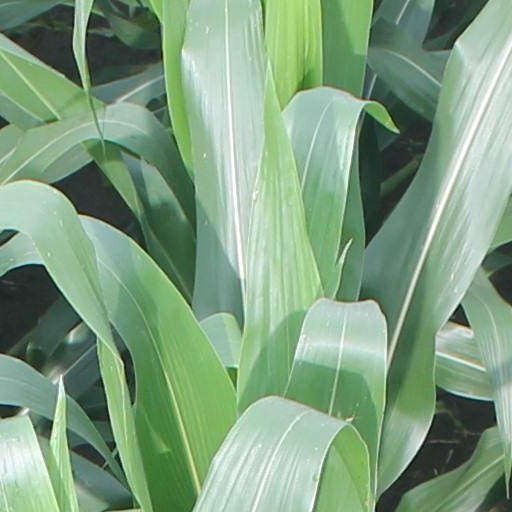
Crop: maize; corn